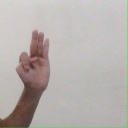
अक्षर: भ